Vincenzo Chialli

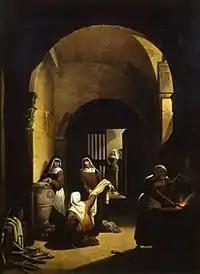
"Il bucato delle cappuccine", oil painting from ca. 1835, now at the Galleria Nazionale d'Arte Moderna in Rome.

Chialli was born at Città di Castello. After having learned the rudiments of art in that town, he visited Rome at the age of seventeen years, and became a disciple of Camuccini, whom he afterwards imitated. His brother, Giuseppe, (1800-1839), became a sculptor. After leaving Rome Vincenzo painted religious subjects at Borgo San Sepolcro, Urbino, Pesaro, and Venice, from whence he retraced his steps to Rome; but as the climate did not suit him, he left that city in 1822 and returned to Citta di Castello. He became Director of the School of Painting at Cortona in 1835, and died in 1840. Among his pupils were Angiolo Tricca. His genre and historical paintings gained him considerable credit. The most important are: